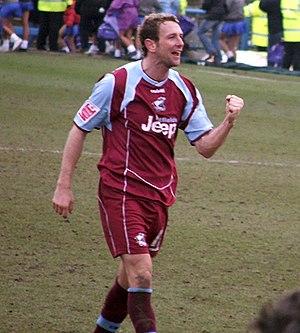
Ian Robert Baraclough est un footballeur anglais né le 4 décembre 1970 à Leicester. Il évolue au poste de défenseur. Au terme de sa carrière de joueur il devient entraîneur.